Franz Anton Bustelli

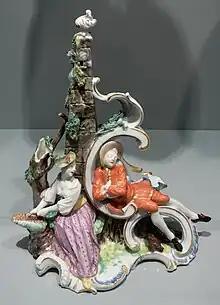
"The Sleeper Disturbed", Nymphenburg, 24 cm high; the integration of decorative scroll-work into the composition is characteristic.

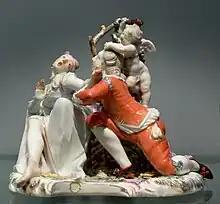
Another Bustelli group, "The Tempestuous Lovers", 1760, 14.4 cm high. See note for the same group in plain white, from another view.

Franz Anton Bustelli (12 April 1723 – 18 April 1763) was a Swiss-born German modeller for the Bavarian Nymphenburg Porcelain Manufactory from 1754 to his death in 1763. He is widely regarded as the finest modeller of porcelain in the Rococo style: "if the art of European porcelain finds its most perfect expression in the "rococo" style, so the style finds its most perfect expression in the work of Bustelli".